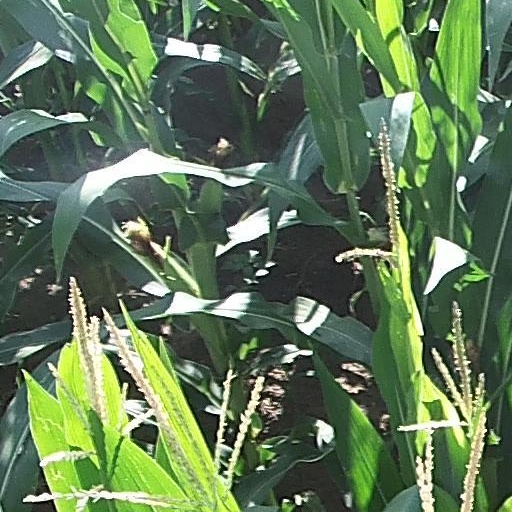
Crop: maize; corn